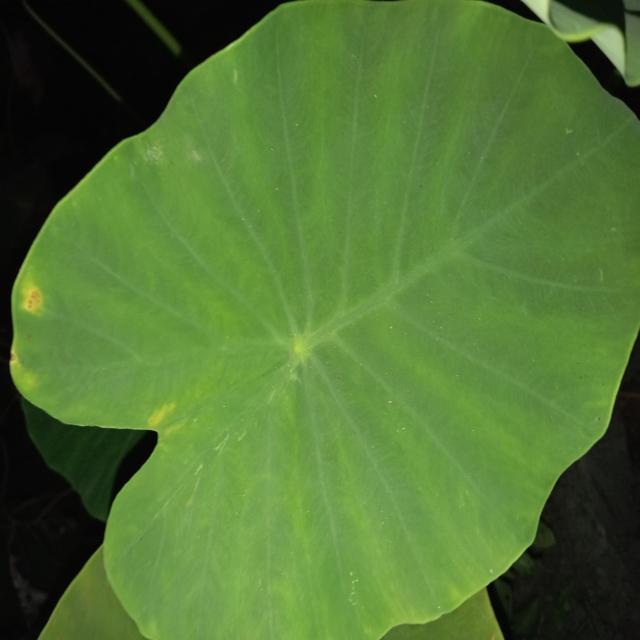
Label: Mid_Blight